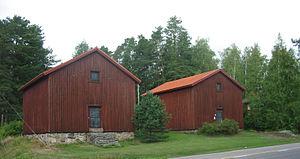
Marttila est une municipalité du sud-ouest de la Finlande, dans la province de Finlande occidentale et la région de Finlande du Sud-Ouest.